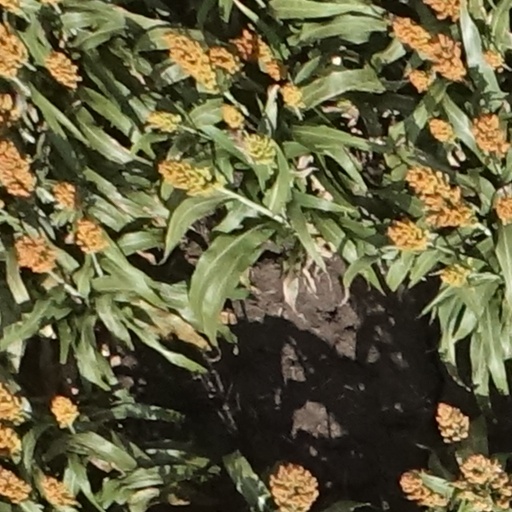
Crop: sorghum